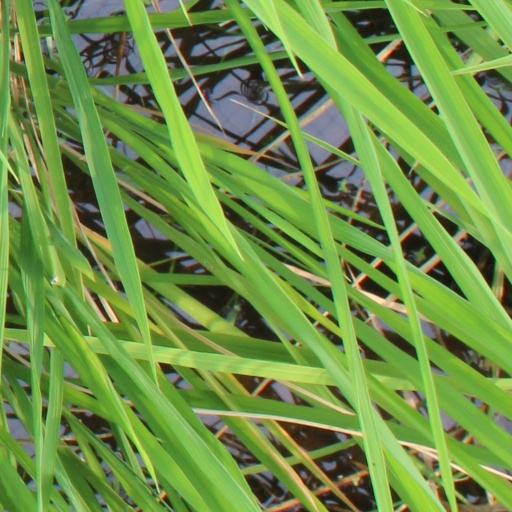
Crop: rice